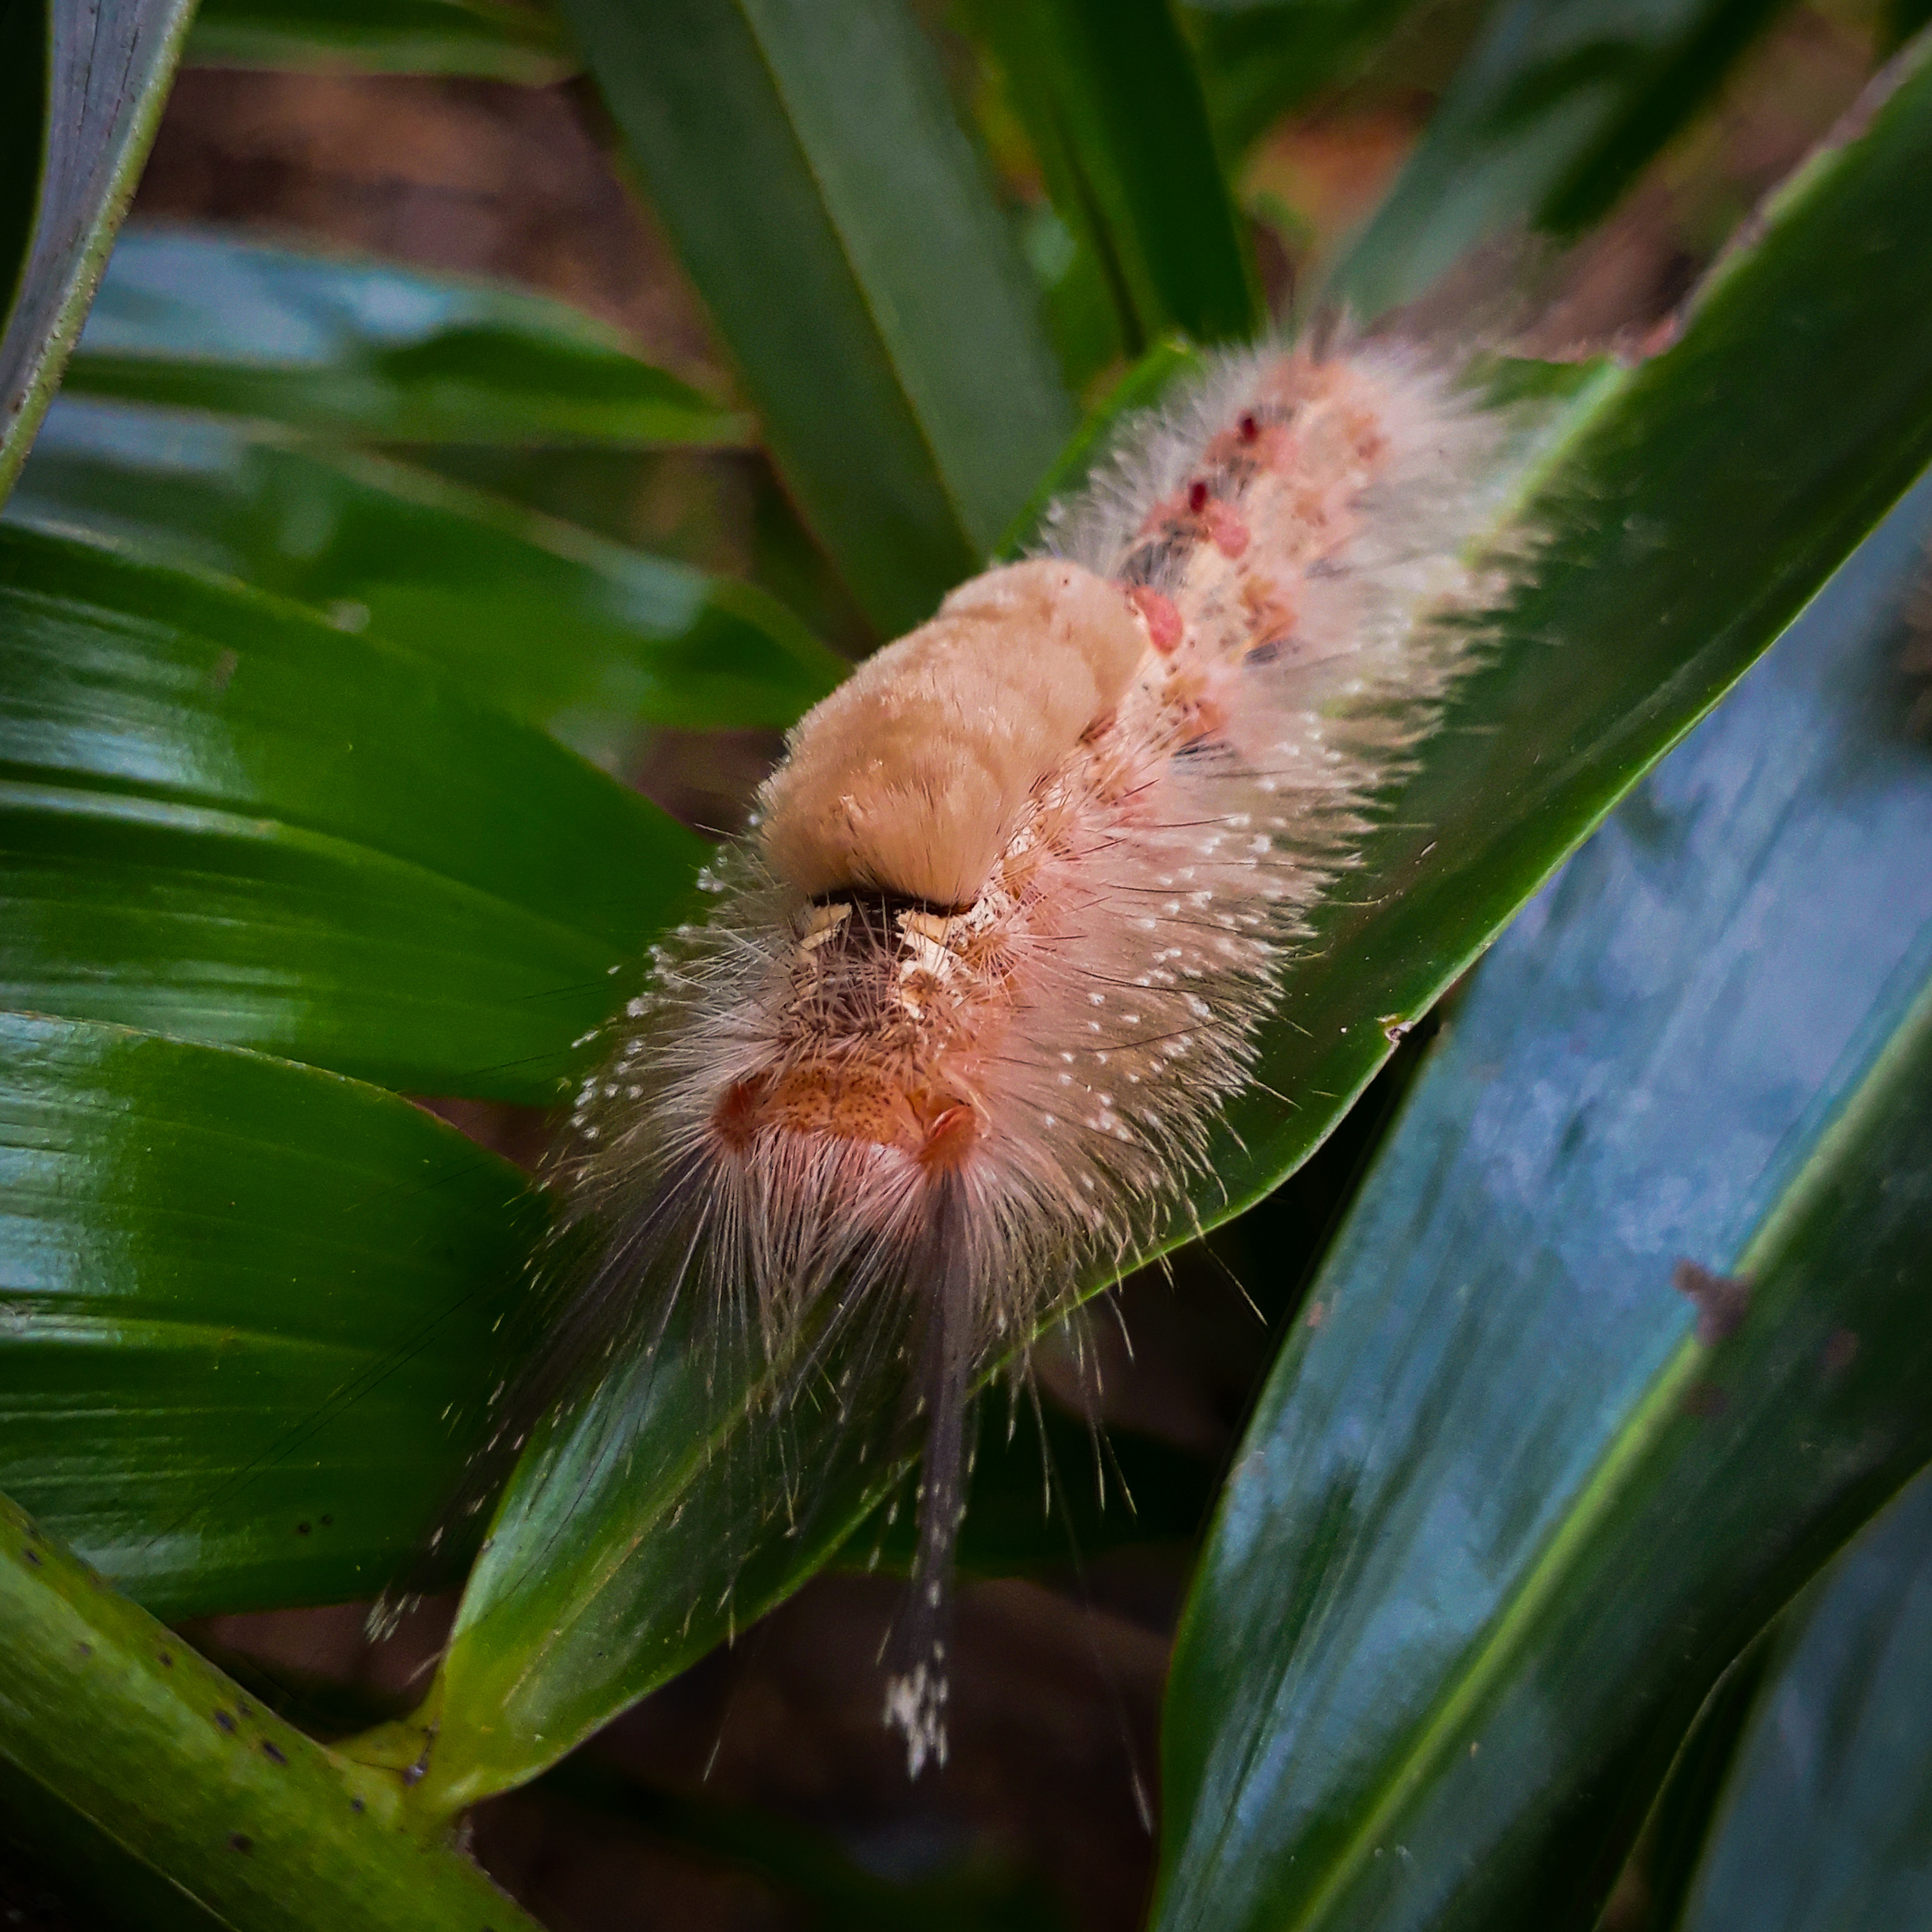
caterpillar, insect, terrestrial plant, leaf, botany, plant, plant stem, invertebrate, emperor moths, flower